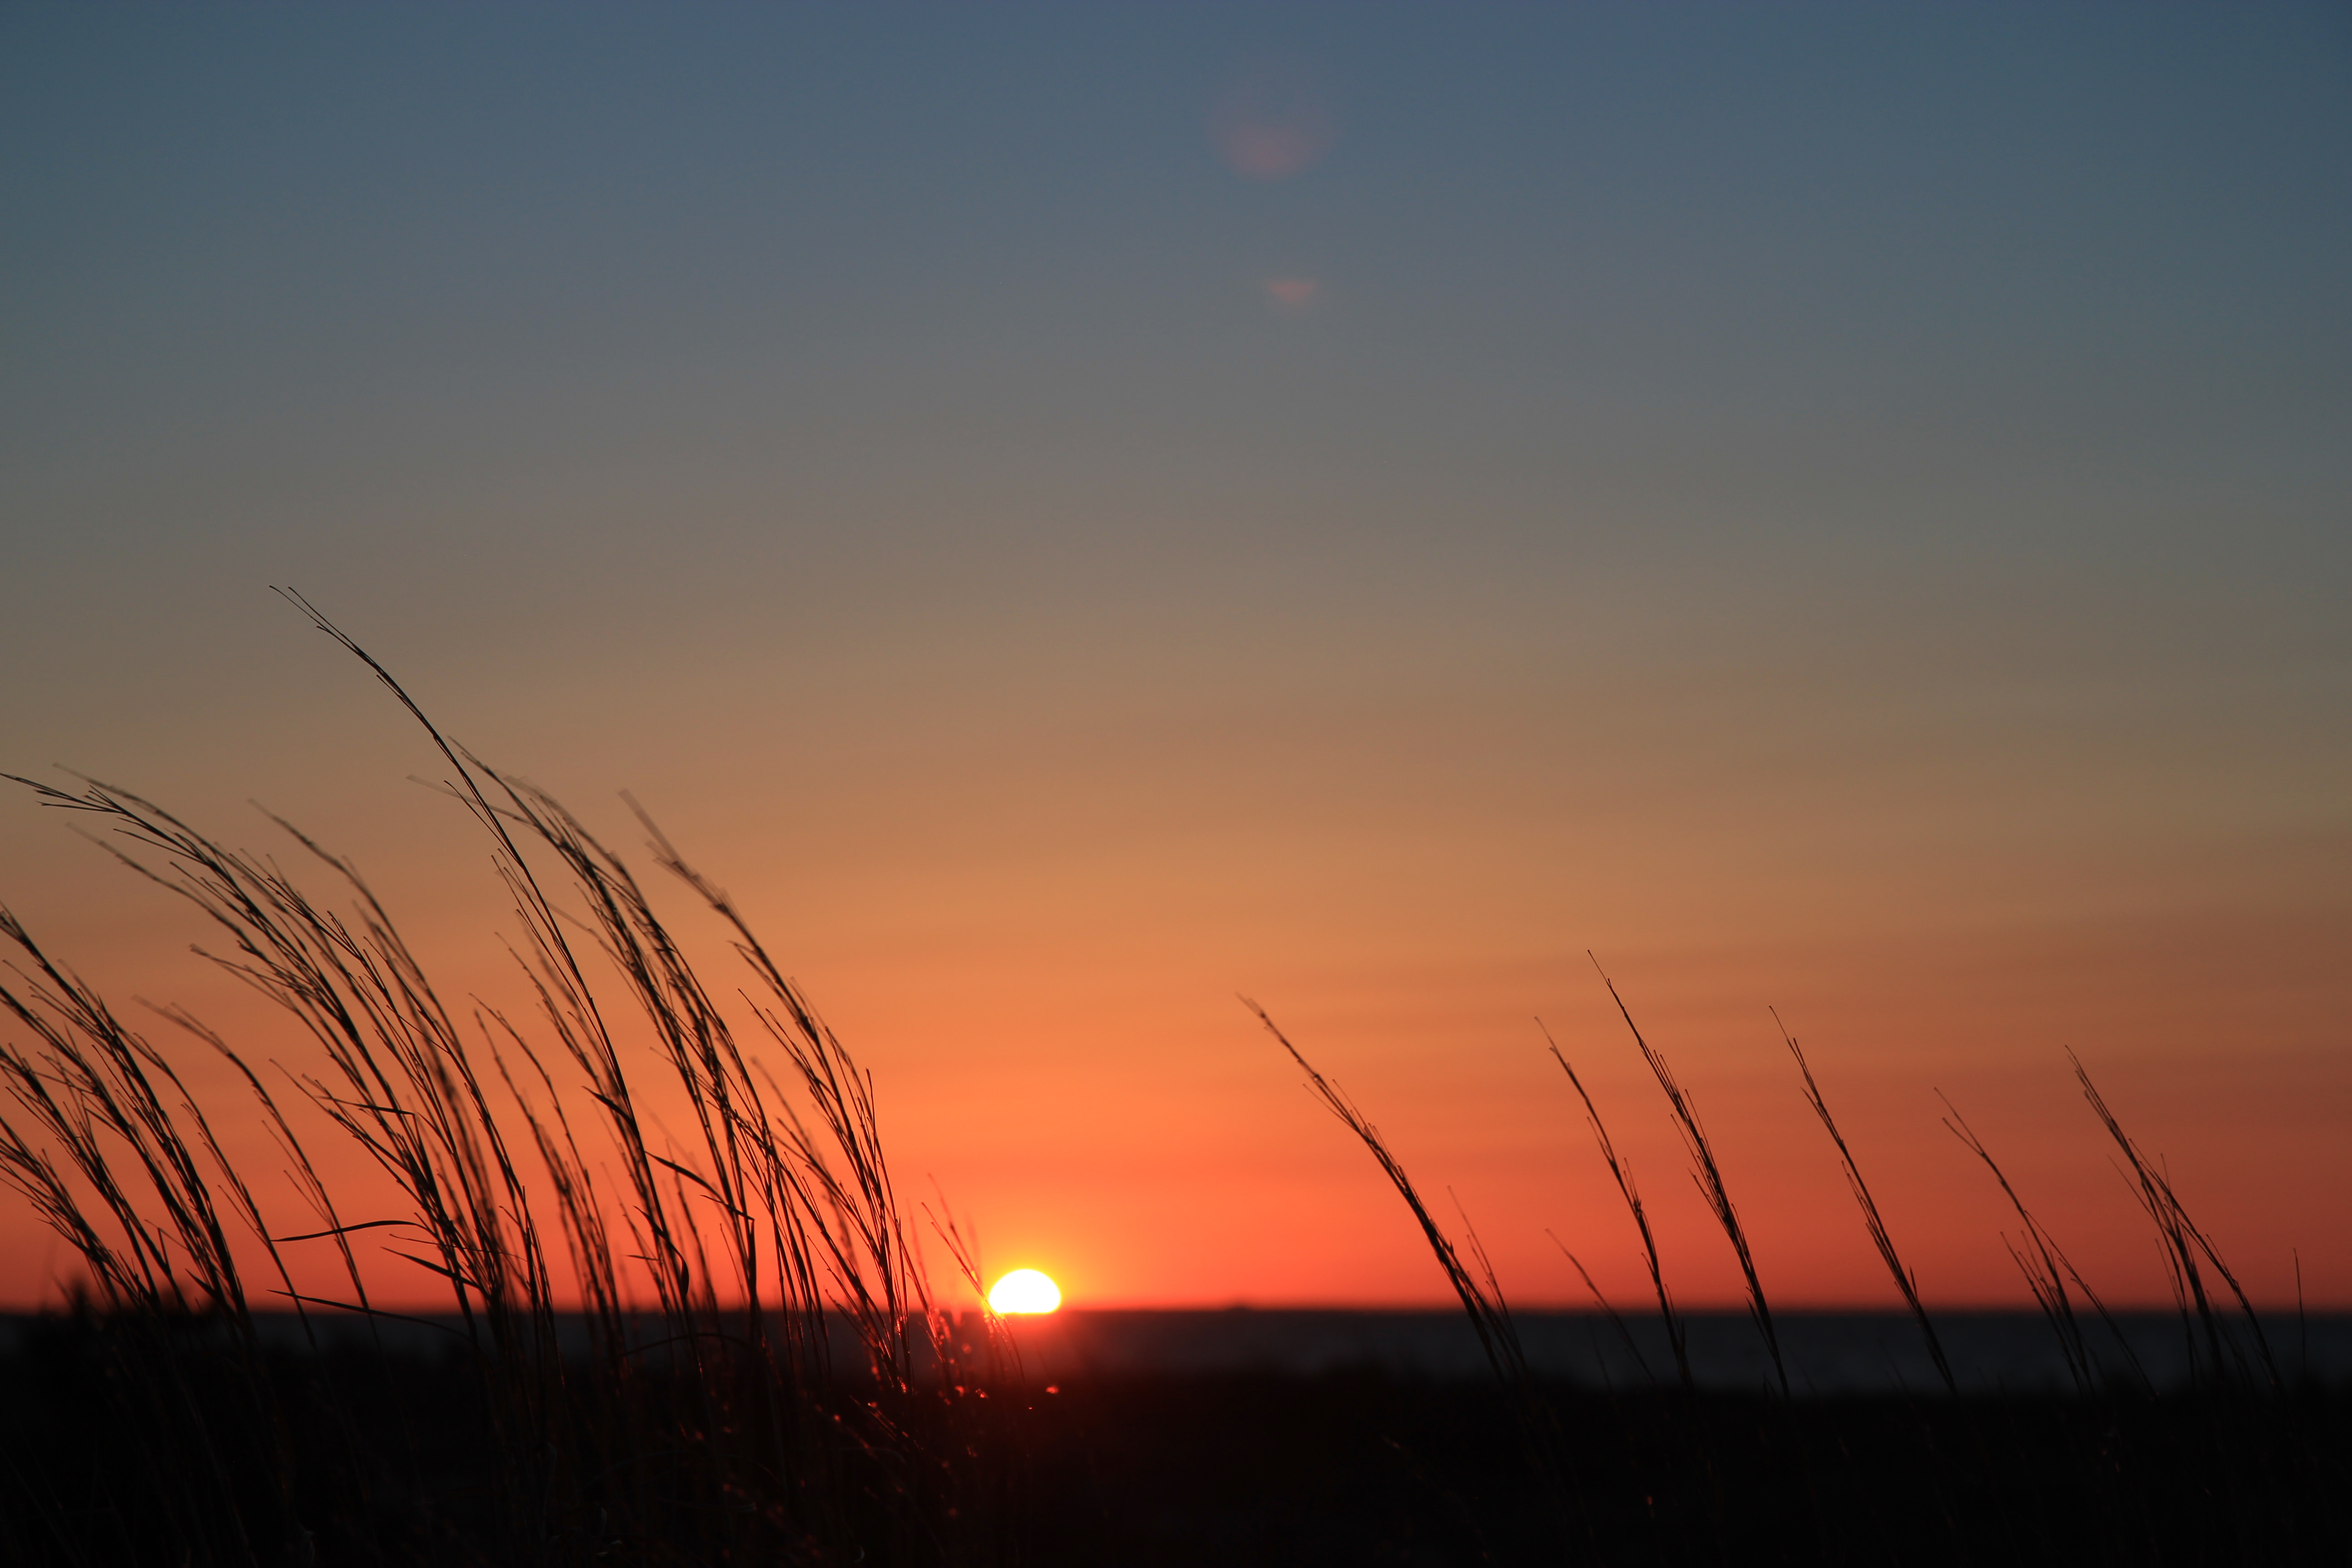
landscape, grass, horizon, silhouette, light, cloud, sky, sun, sunrise, sunset, field, sunlight, morning, wind, dawn, atmosphere, summer, dusk, evening, line, golden hour, outdoors, afterglow, atmospheric phenomenon